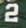
Number: 2